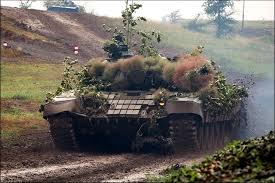
Label: T-72